ESTRACK

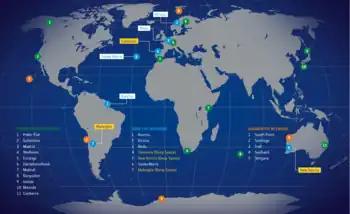
Locations of ESTRACK's ESA owned stations (in blue) on a world map

The ESTRACK network consists of several ground station around the world. Some of them are owned by ESA itself while others are owned by commercial and other institutional operators. The core stations as well as all of the connections to the missions are operated through the Network Operations Centre at ESOC.